LaSalle Plaza

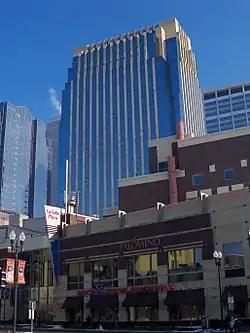
View from Hennepin Avenue

LaSalle Plaza is a Class A skyscraper located in downtown Minneapolis, Minnesota that is 387 ft (118 meters) tall. It is the 20th-tallest building in the city and fills a city block, bound by 8th Street S, LaSalle Avenue, 9th Street S, and Hennepin Avenue. The complex includes a thirty-story office tower and a two-story retail base. It was designed and developed in 1991 around the pre-existing Historic State Theatre.